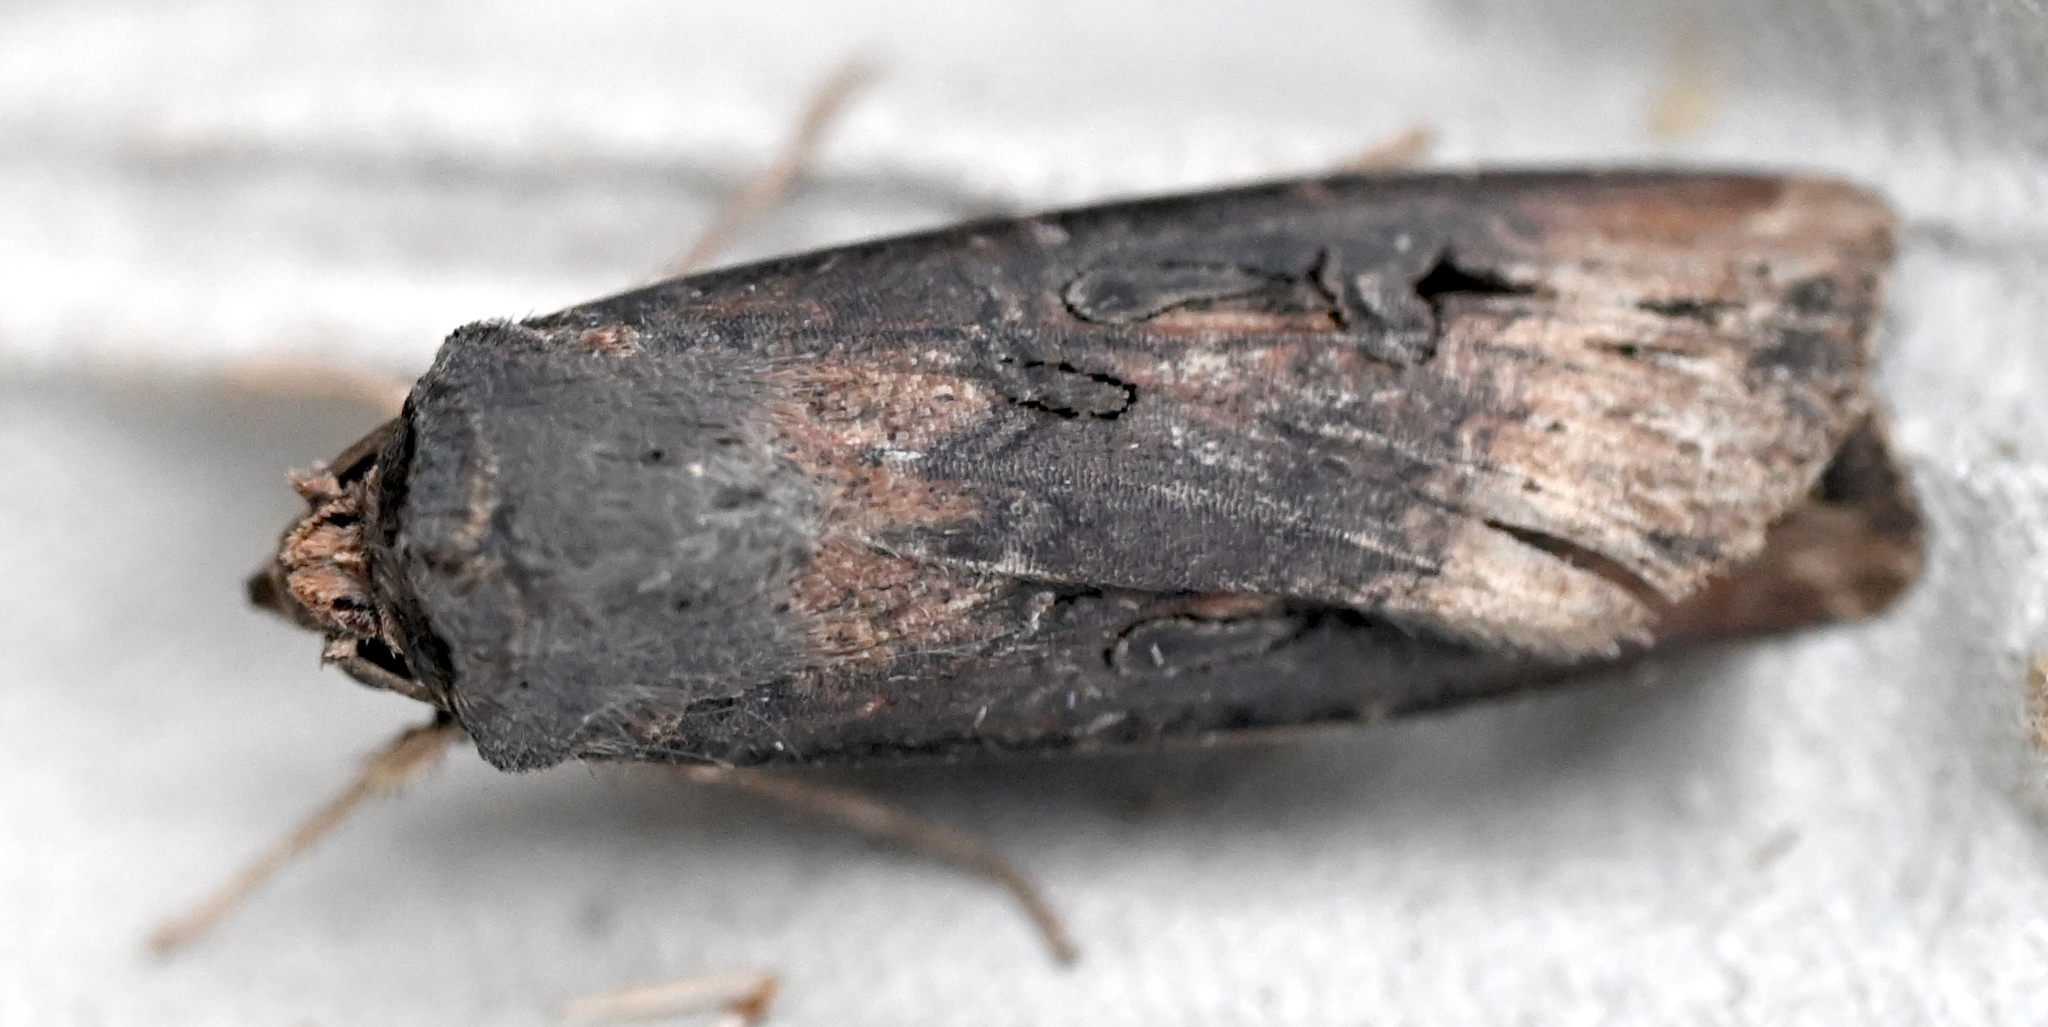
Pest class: cutworms